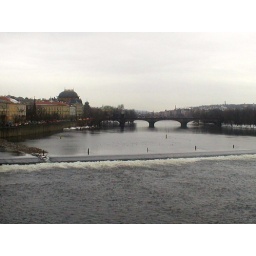
Most Legii bridge over the the river Vltava in Prague on a very cold day in March 2005.